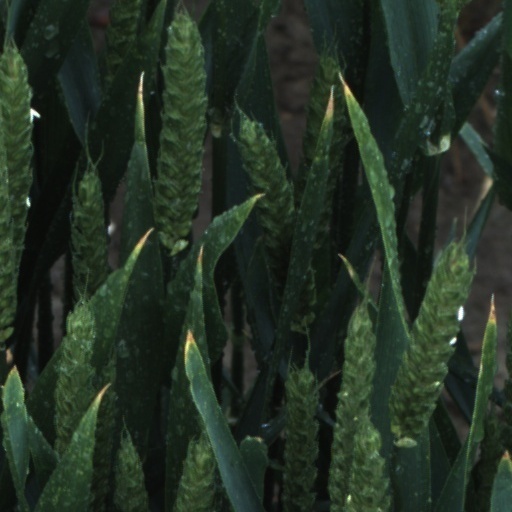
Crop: wheat